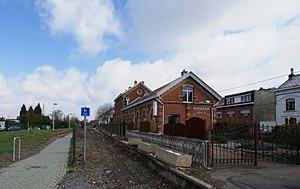
Liège (Rocourt), Belgique: Ancienne gare
Les gares de plan type 1895 sont un type de gare de petite ou moyenne importance, construit sur tout le territoire de Belgique entre 1895 et 1914 à la suite des gares de plan type 1881. L’objectif de ce plan rationnel était de disposer, à moindre frais, de bâtiments de gares d’aspect et de disposition homogènes, simples à construire et adaptables aux besoins de la localité qu’ils desservaient. 61 de ces gares ont été construites et beaucoup d’entre-elles furent édifiées en remplacement de gares plus anciennes, souvent héritées des compagnies privées reprises par l’État.